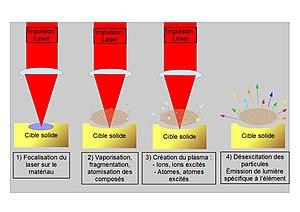
Impact du Laser sur la cible entraînant la création du plasma
La spectrométrie d'émission atomique de plasma induit par laser ou spectrométrie d'émission optique de plasma induit par laser, appartient à la famille des techniques de spectroscopie d'émission atomique.